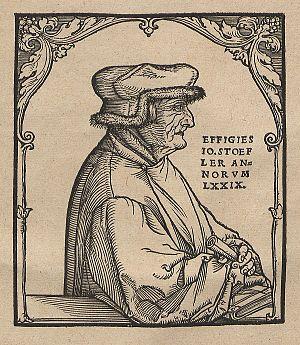
Johannes Stöffler était un mathématicien, astronome, fabricant d'instruments astronomiques tel que l'horloge astronomique et l'astrolabe, astrologue et prêtre allemand. Il était professeur à l'université de Tübingen. Il a composé le Calendarium Romanum magnum, imprimé en 1518 à Oppenheim par Jacobus Köbel.